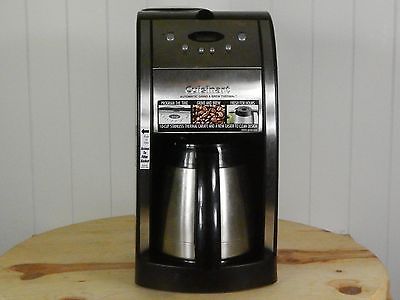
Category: coffee maker